July 1936 military uprising in Seville

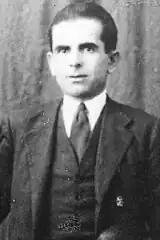
Barneto Atienza

In terms of prestige and propaganda, successful coup in the Andalusian capital was a major gain for the rebels nationwide. Though the territory controlled by insurgents in the south was a small isolated pocket compared to large part of the country seized in the north, Seville – ranked 4. in Spain in terms of population - was the largest urban center taken. However, strategic and logistic gains were by far more important. The Seville-centred pocket became crucial for transport of rebel troops from the Army of Africa to the peninsula; until end of July there were some 1,000 battle-hardened elite troops shifted and until 5 August the figure grew to few thousand, transported both by air and by sea. Apart from a brief moment in mid-August, when loyalist troops led by general Miaja approached Córdoba, the rebel control of the area has never been challenged. In early August western Andalusia turned into a springboard for the Army of Africa advance across Extremadura, which in 3 months brought rebel troops to the gates of Madrid. The African units, transported to the west Andalusian pocket, played "un papel decisivo" during first months of what turned from a failed nationwide coup into a civil war.